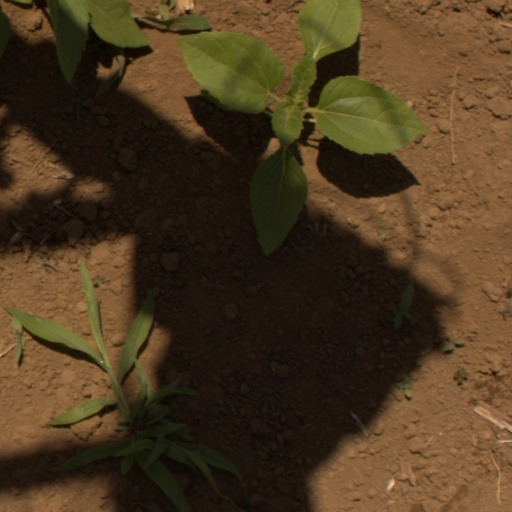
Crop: Jerusalem artichoke